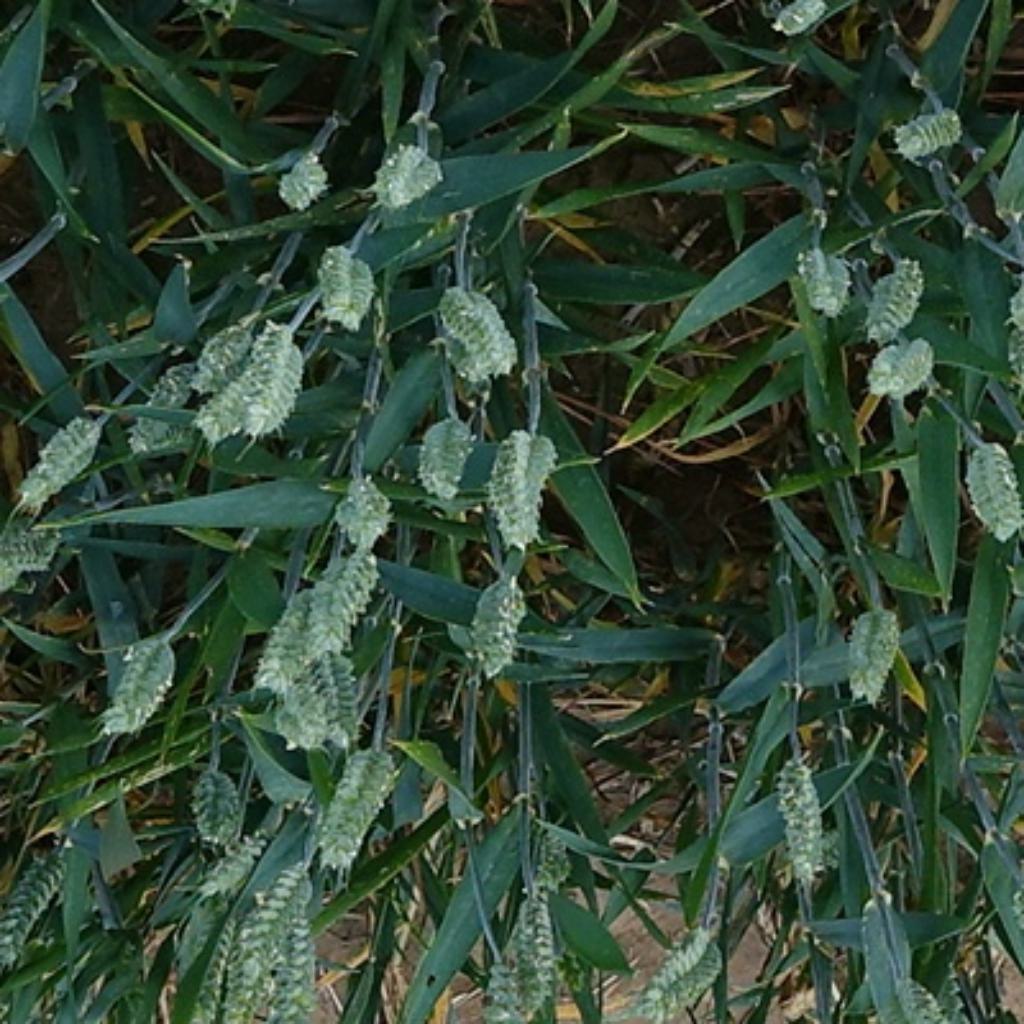
Country: France
Location: VLB
Wheat development stage: Filling